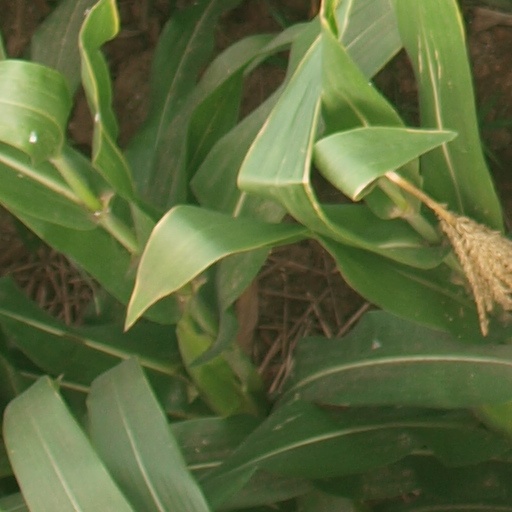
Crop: maize; corn